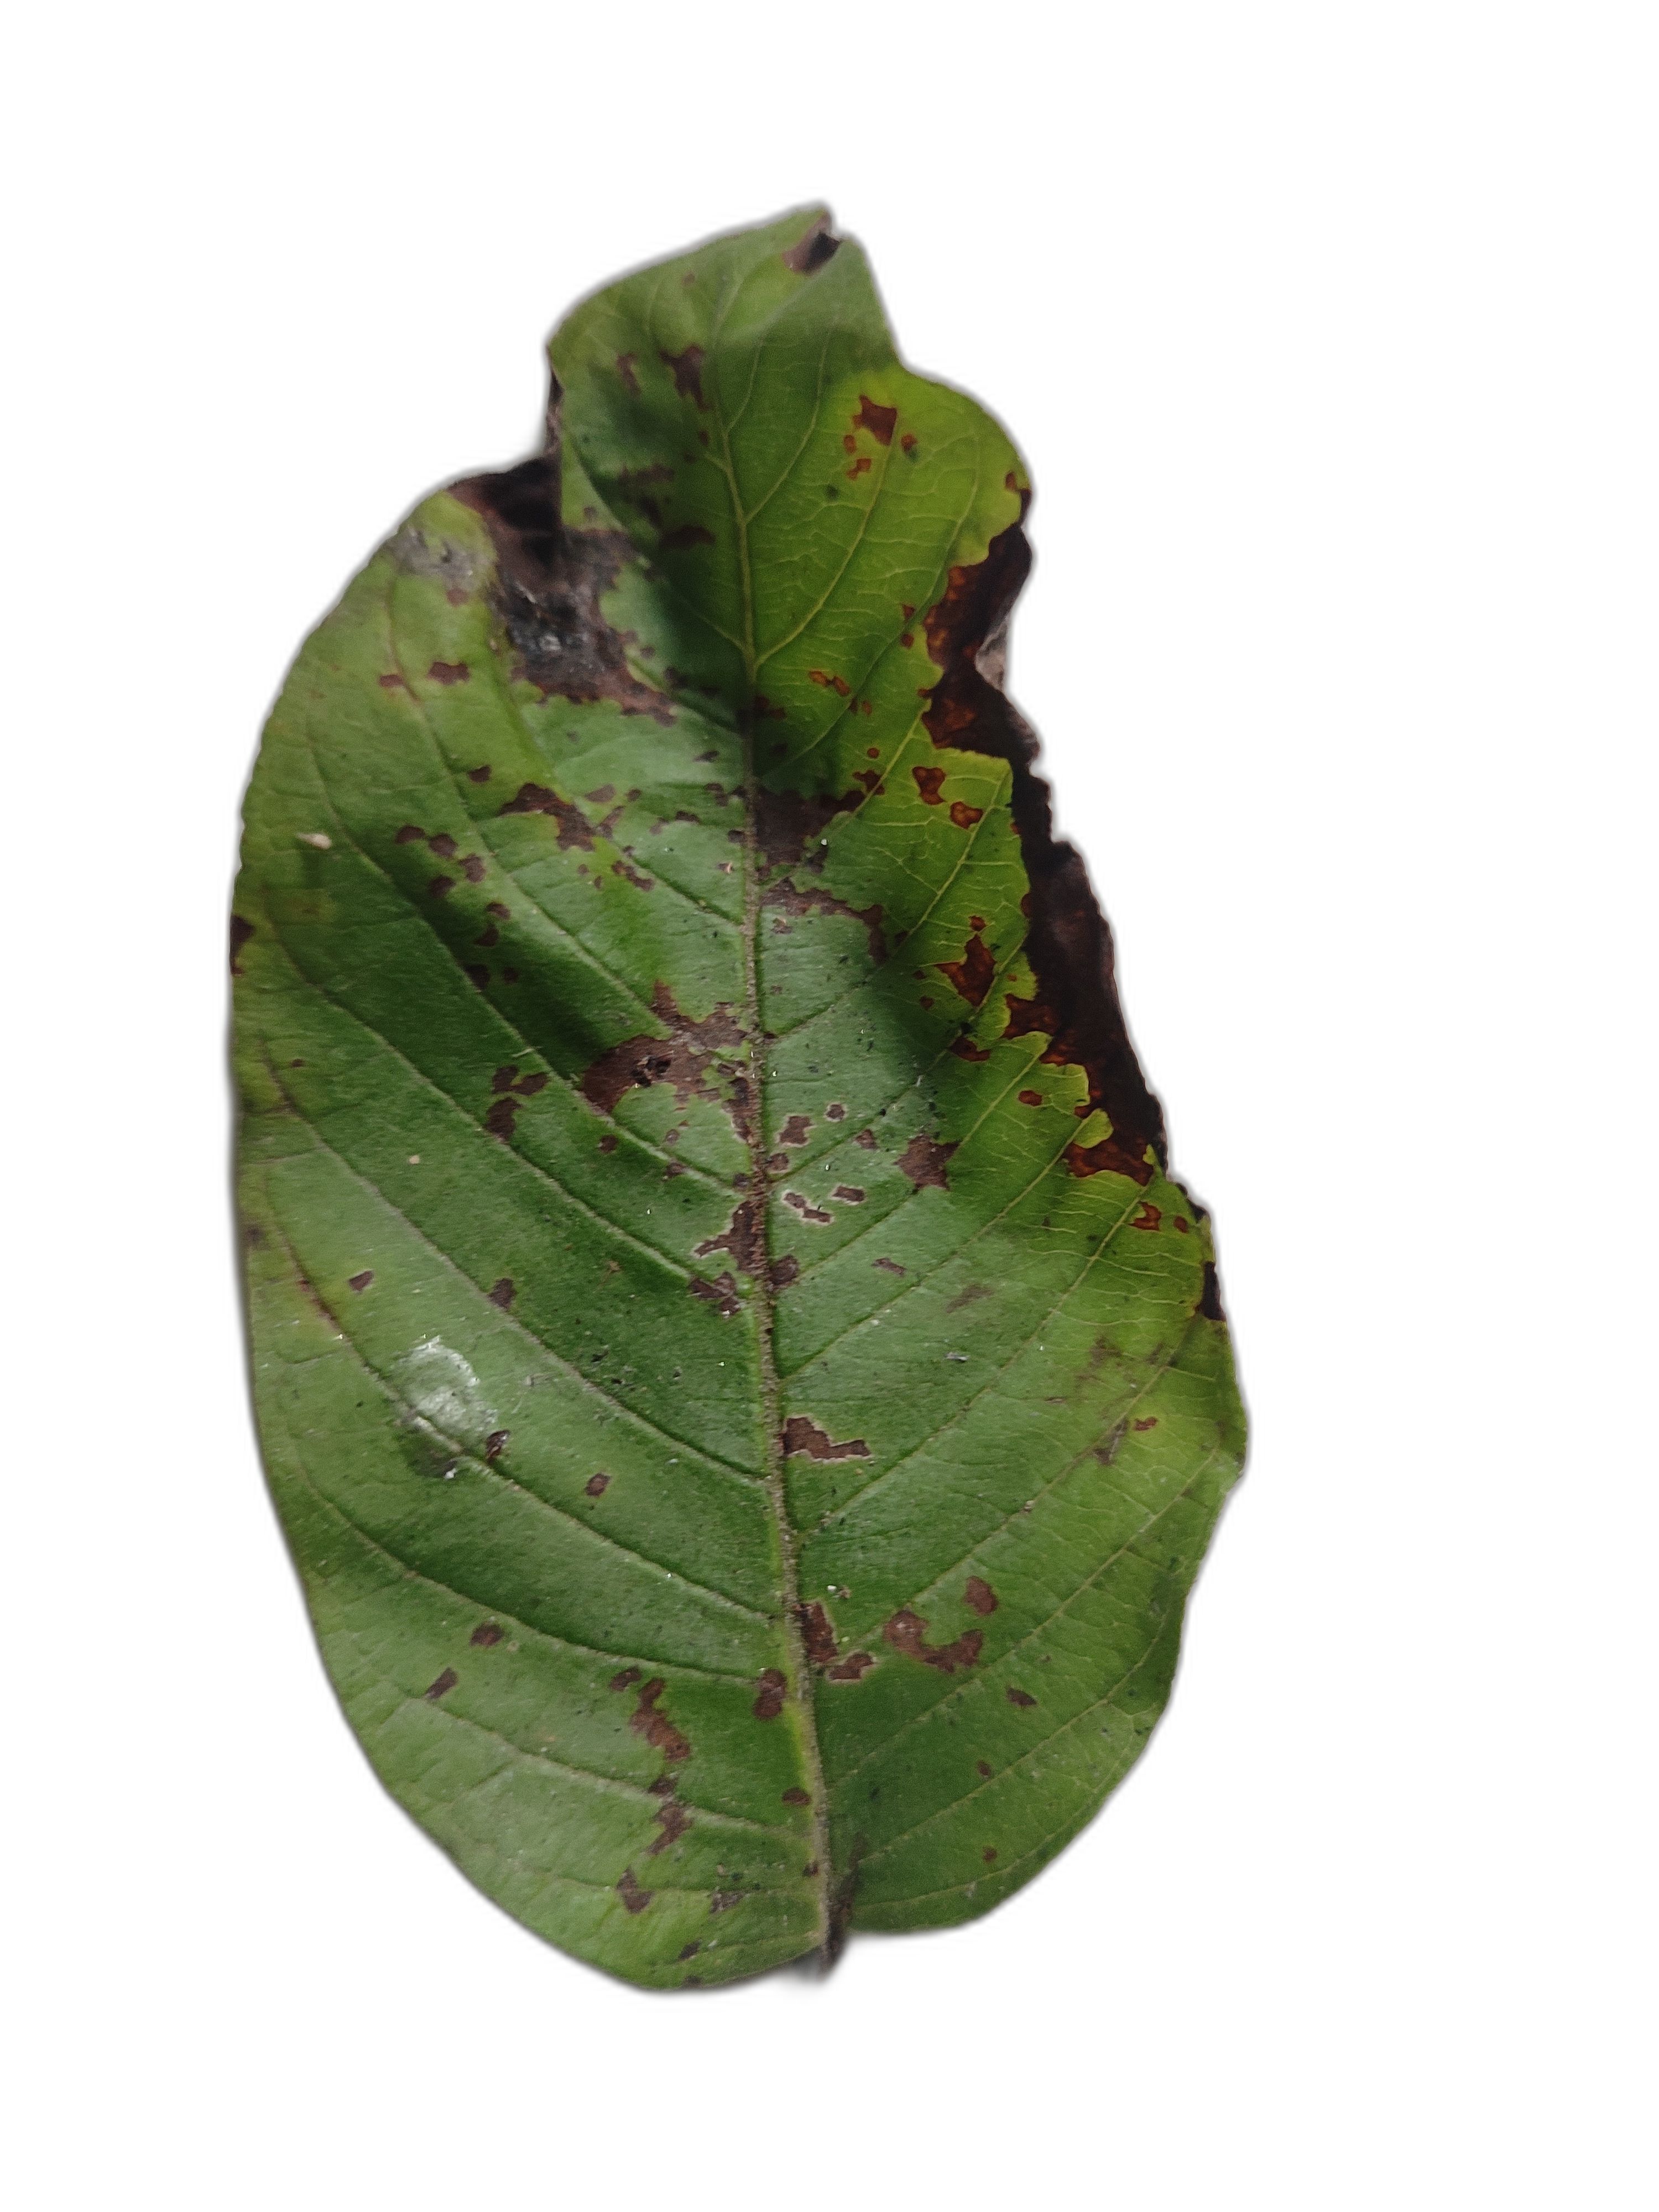
Plant part: leaf
Disease: Canker